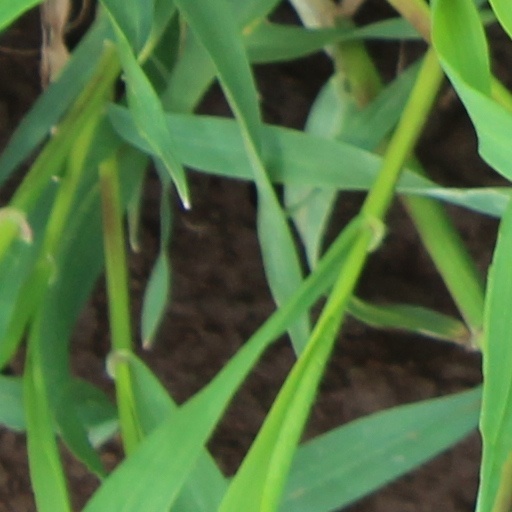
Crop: wheat